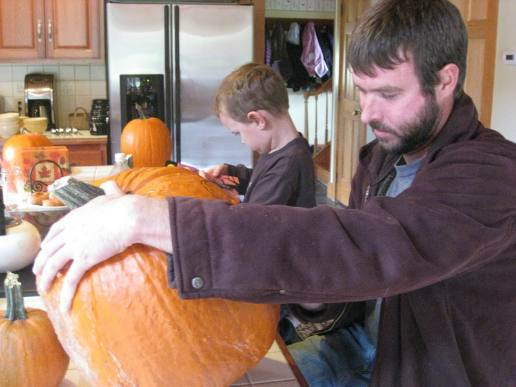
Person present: Yes